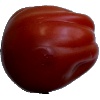
Label: tomato_heart